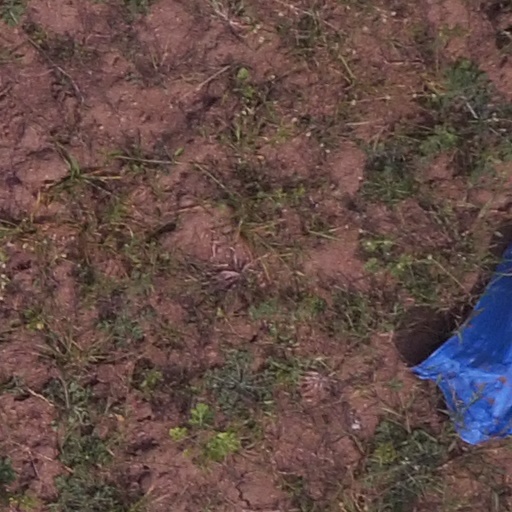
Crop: maize; corn